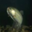
Label: trout